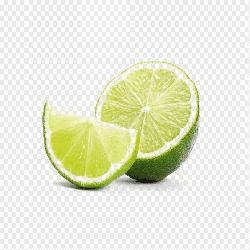
Label: Lemon